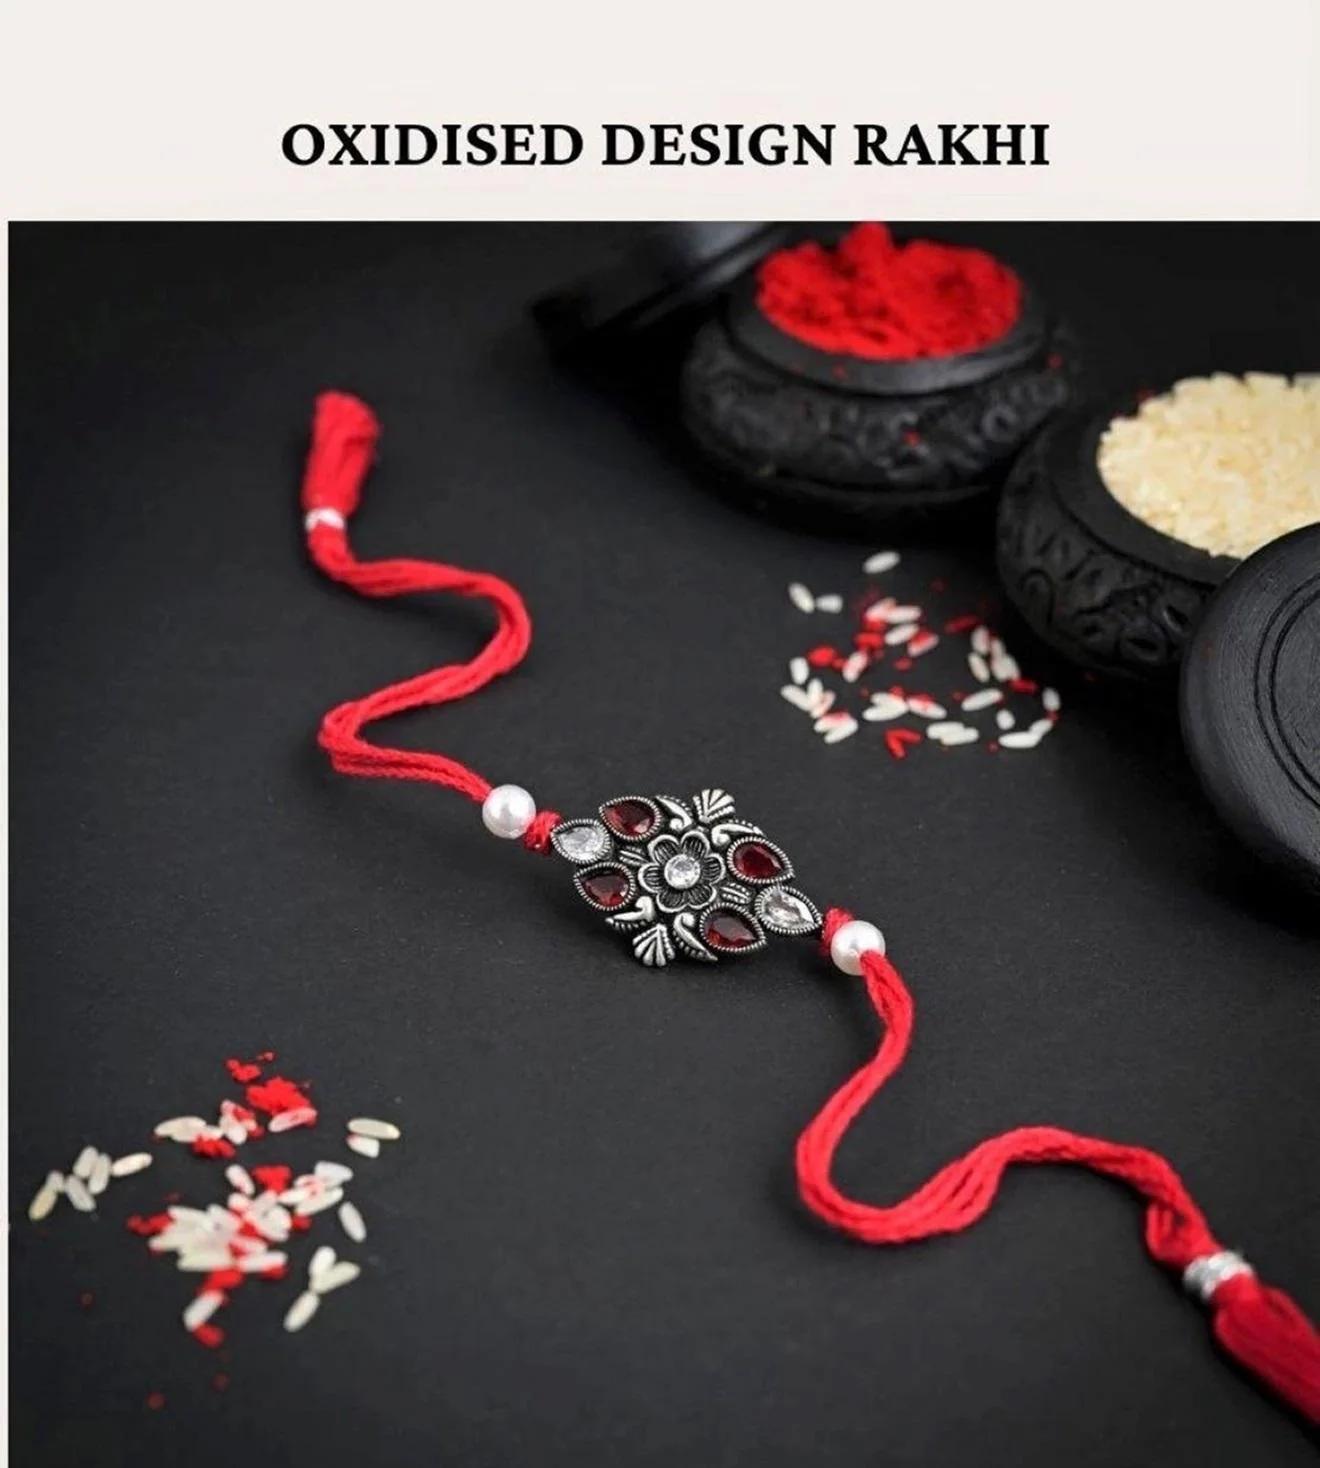
 Sajshrungar Jewellery Special Silver Oxidised Special Shiv Mudra Rakhi For Boys, Men, Bhaiyya, Bhabhi, Women & Girls. (Pack Of 1)
Type: Rakhis
Brand: SAJSHRUNGAR JEWELLERY
Price: Rs. 215
 Sajshrungar Jewellery offers this beautiful Silver Oxidised Plated Rakhi For Boys, Men, Bhaiyya, Bhabhi, women & Girls. It is crafted from superior quality Threads, metal, materials and ensures high durability. It can style with any type of your Jewellery. This Rakhi set is unique in design and long lasting. This Jewellery Ideal For Rakhi, Rakshabandhan Festivals. Best option for Gift at Rakhi, Rakshabandhan from Sister, Bhabhi to Brother, brother-in-law, Mama, Kaka, Uncle, Father, Grandfather, Friends, on occasion of Rakhi, Rakshabandhan.
Features: Rakhi symbolizes the spirit of Menhood, friendship and the heart achingly beautiful relationship between a Brother and sister,This Rakhi being traditionally designed and handcrafted, fine design, pattern and color tone may vary slightly from that shown in Images,The term \rakhi\ primarily refers to the decorative thread or bracelet that is tied by a sister on her brother's wrist during the Hindu festival of Raksha Bandhan. This thread symbolizes the bond of protection and love between siblings. Here are a few key,The rakhi thread symbolizes the sister's love and prayers for her brother's well-being. It is a sacred thread that signifies the brother's lifelong vow to protect and support his sister.,Raksha Bandhan, also known as Rakhi, is the festival dedicated to celebrating this bond between brothers and sisters. It usually falls in the month of August and is observed with rituals, prayers, and family gatherings.,During Rakhi, sisters perform aarti (ritual of waving a lighted lamp) for their brothers, tie the rakhi around their wrists, and receive gifts and blessings in return.
Included: 1-Rakhi